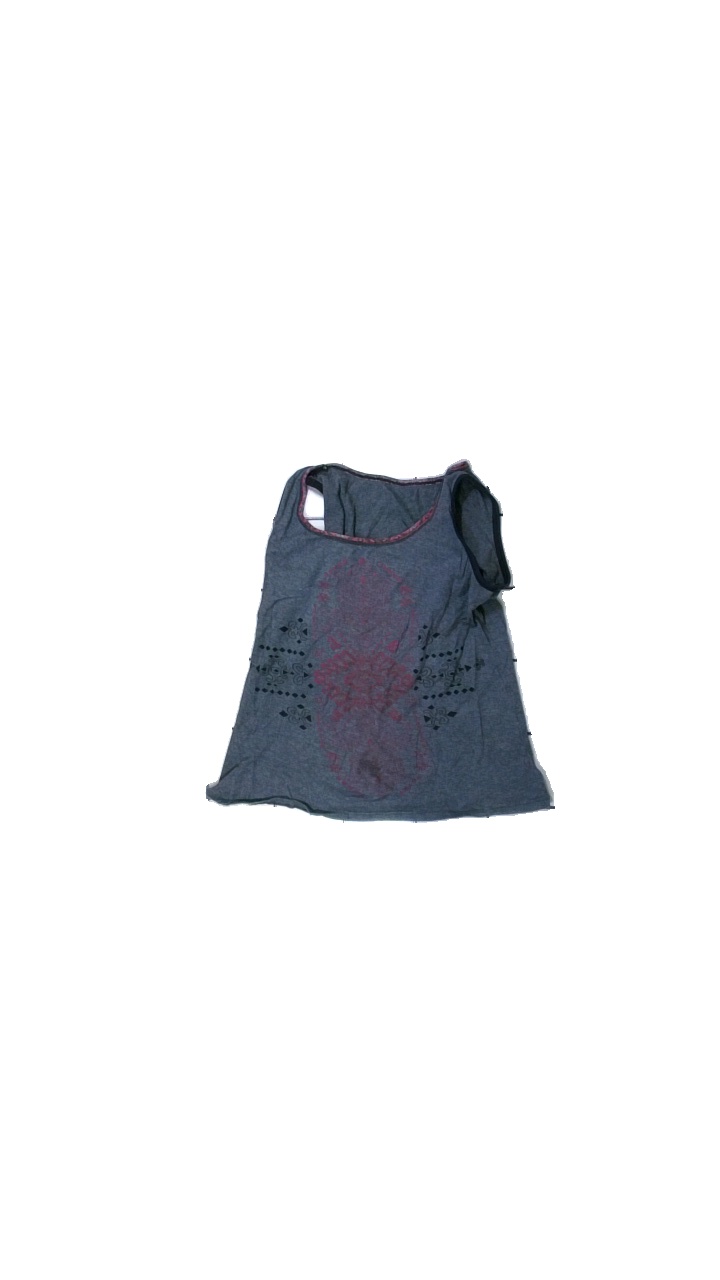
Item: Tank Top (Ladies)
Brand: Missing
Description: Grey tank top with black and pink print on the front, unknown size and brand. Poor condition.
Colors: Grey, Pink, Black
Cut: Regular, C-collar
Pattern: Other
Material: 100% cott
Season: All
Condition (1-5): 2
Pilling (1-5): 5
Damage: Bad seams have twisted the entire piece of clothing
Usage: Recycle
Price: <50